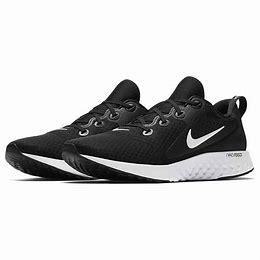
Brand: Nike
Model: Legend React